Severo Moto Nsá

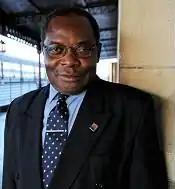
Severo Moto in Toledo, Spain, 2008.

Severo Matías Moto Nsá (born November 6, 1943), known as Severo Moto, is an Equatorial Guinean politician. The leader of the Progress Party of Equatorial Guinea, he currently lives in Spain, where he has established a government in exile.